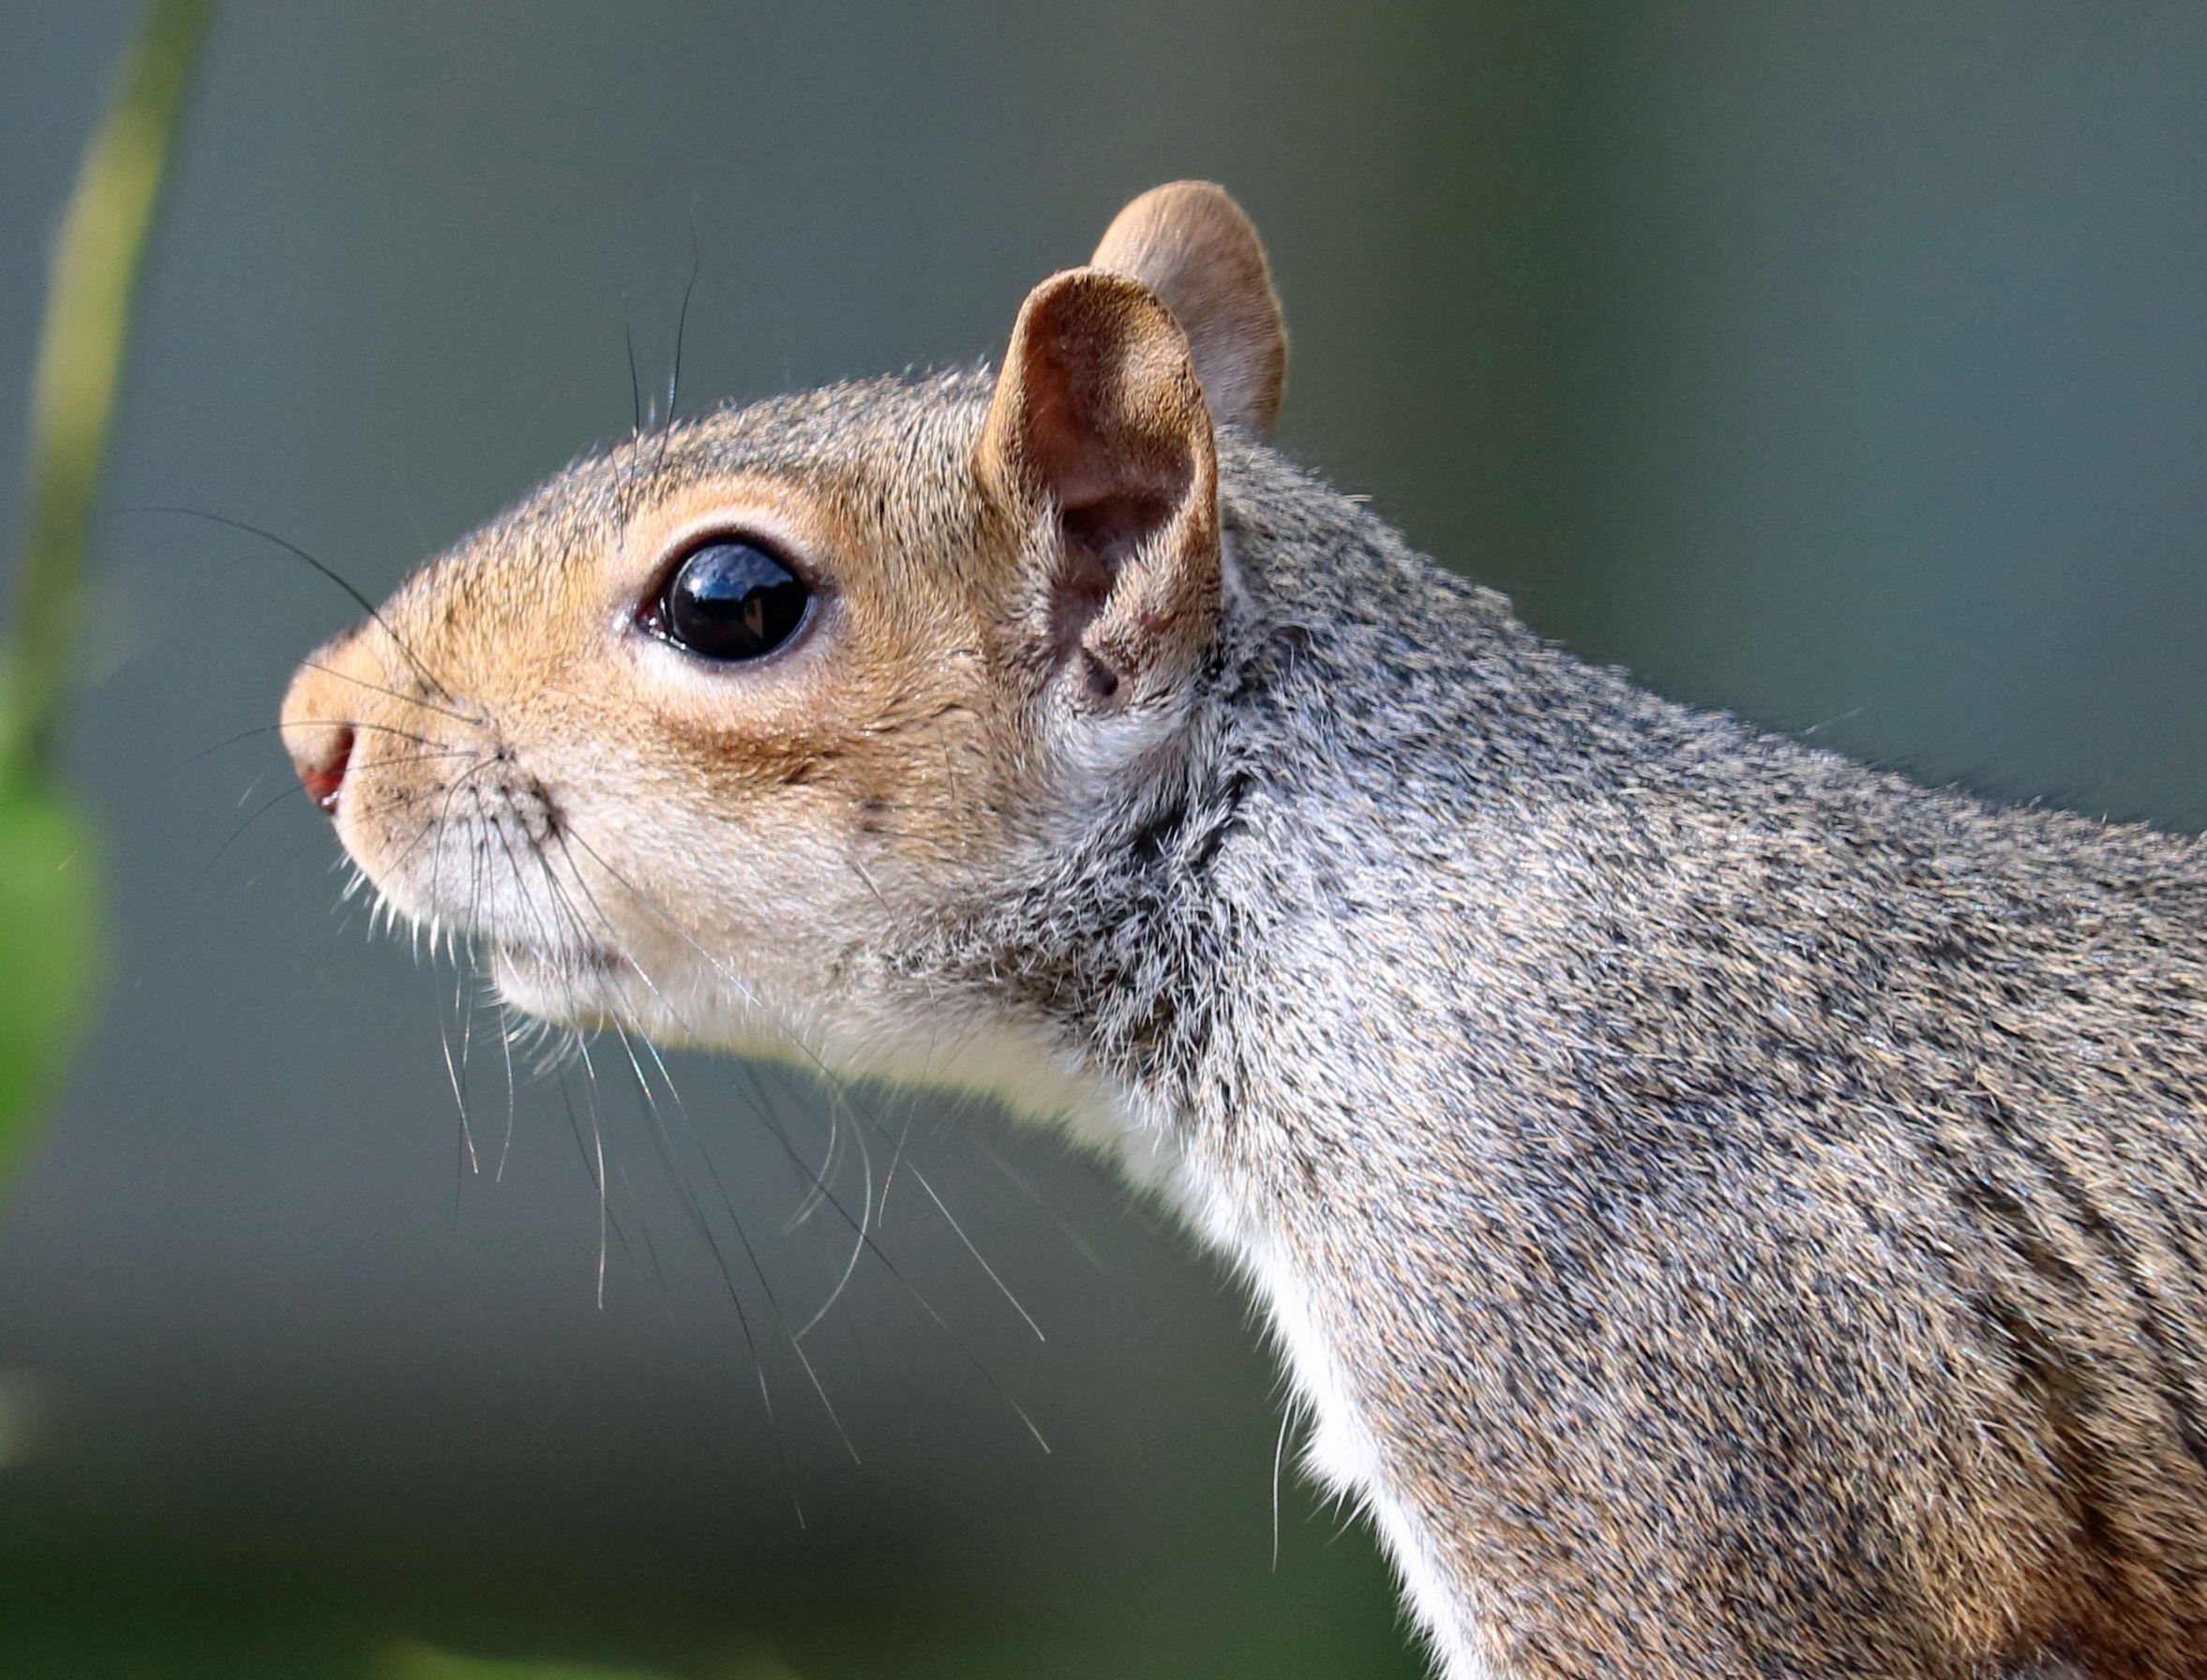
cute, wildlife, fur, brown, mammal, squirrel, rodent, fauna, close up, eyes, whiskers, grey, vertebrate, common, fox squirrel